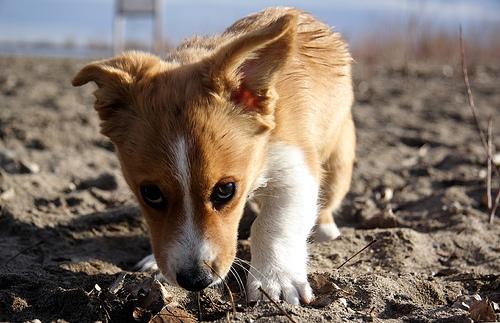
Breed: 2909-n000116-Cardigan